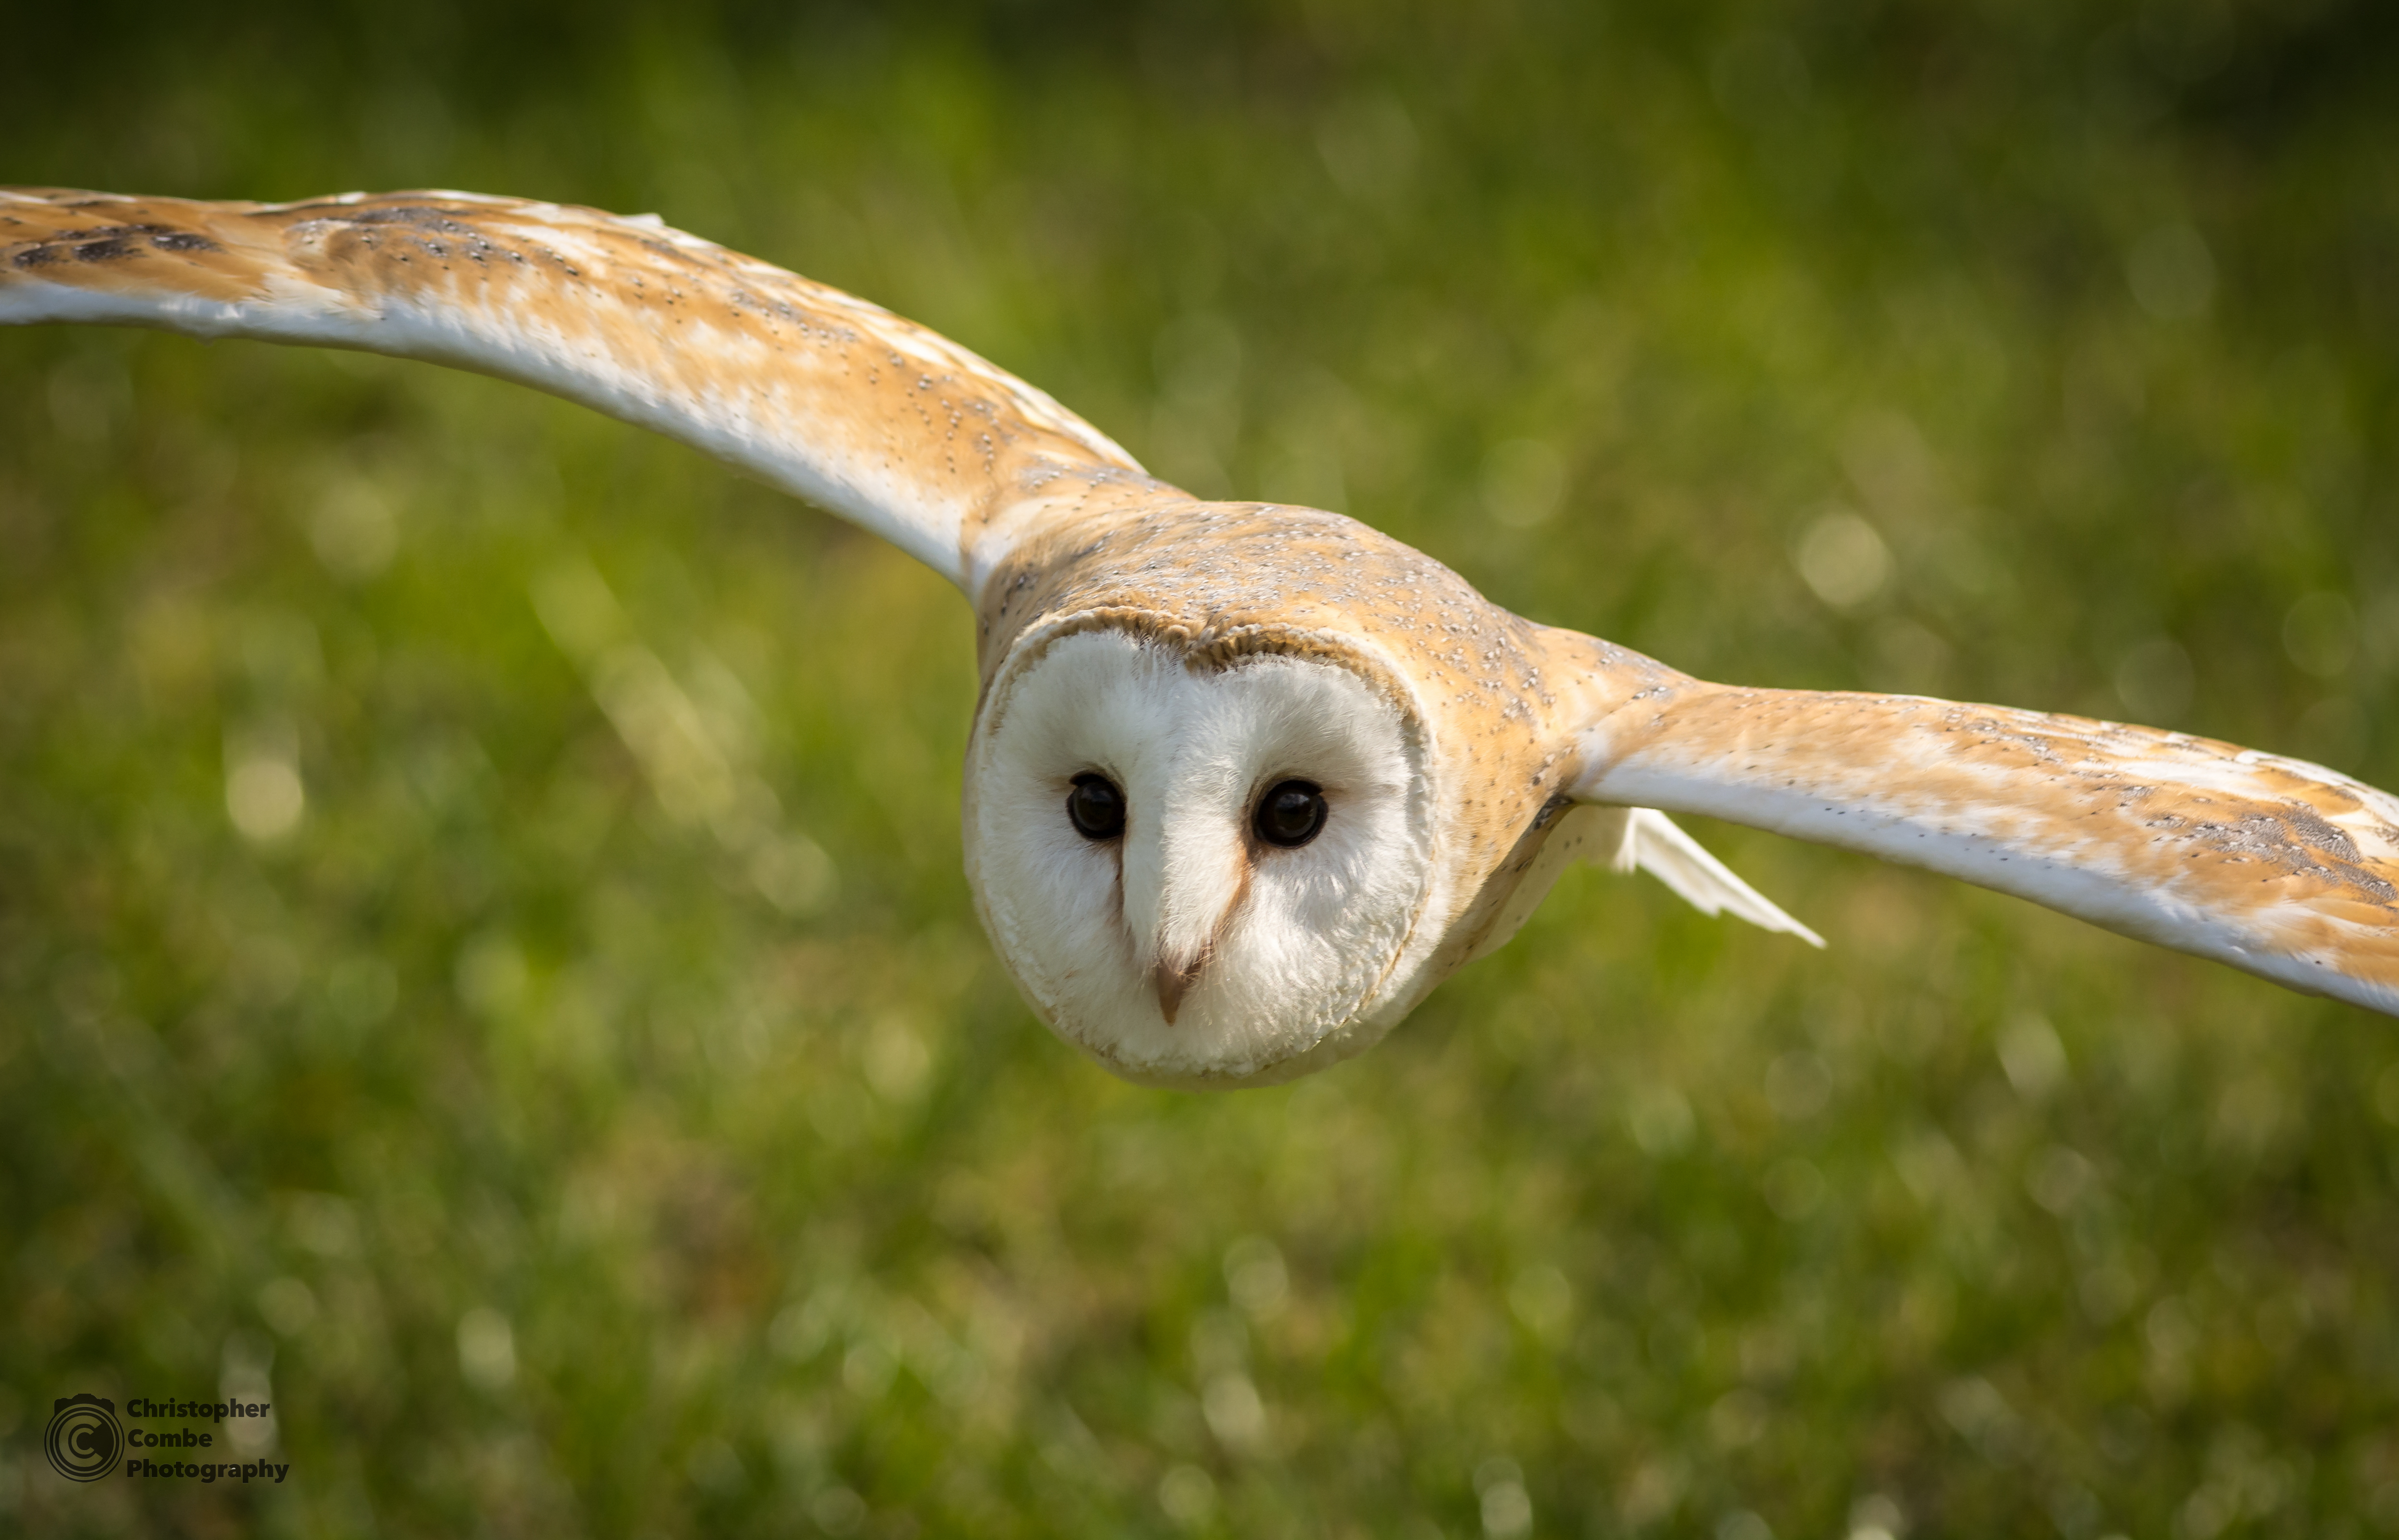
nature, bird, seabird, flying, wildlife, horn, beak, flight, nikon, owl, fauna, bird of prey, uk, england, wings, vertebrate, d7100, northumberland